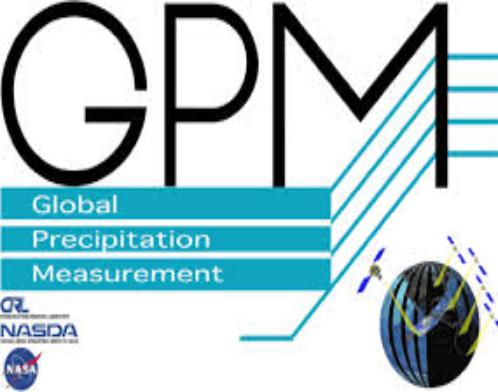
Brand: GPM
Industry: Electronic